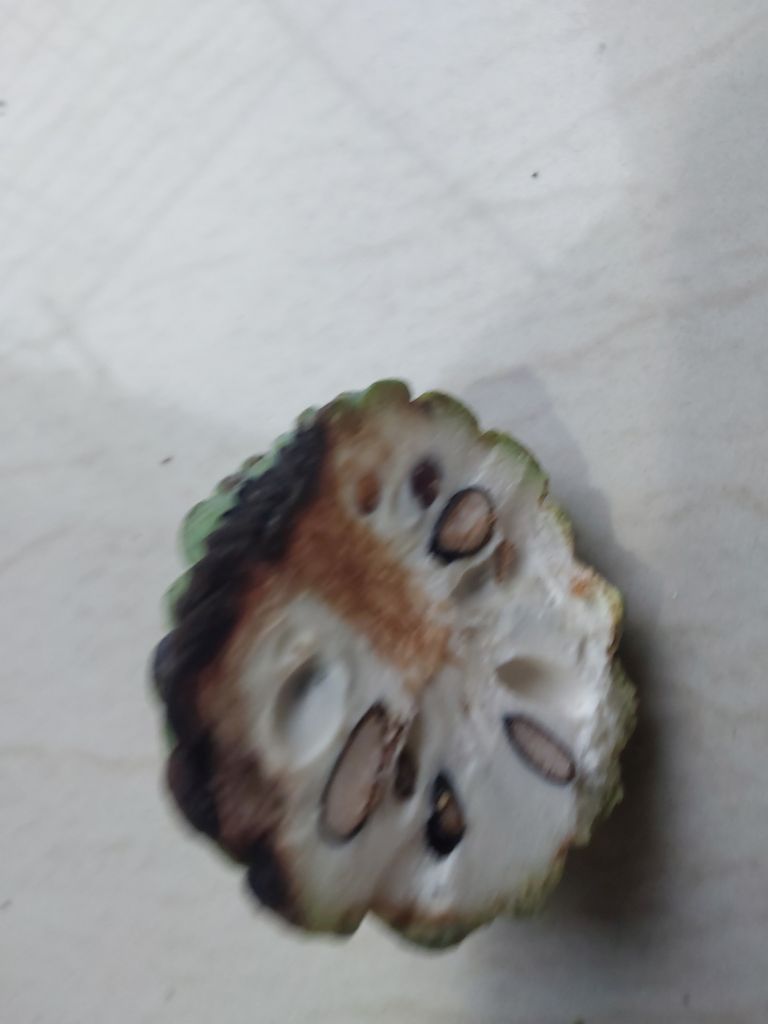
Disease label: Diplodia Rot